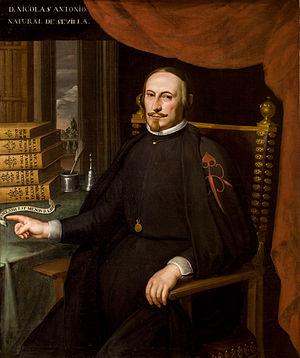
Nicolás Antonio, né le 31 juillet 1617 à Séville et mort le 13 avril 1684 à Madrid, est un célèbre érudit à l'origine de la bibliographie moderne espagnole.